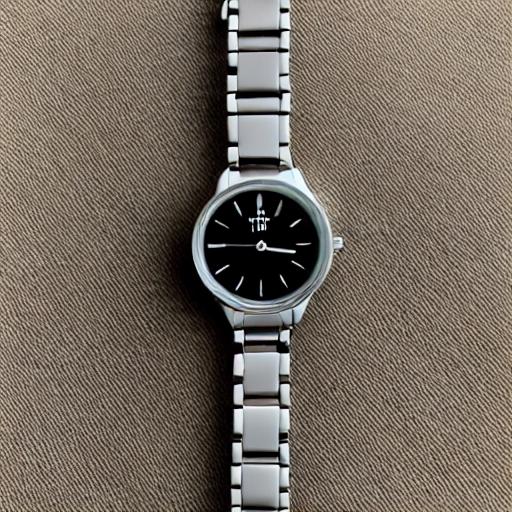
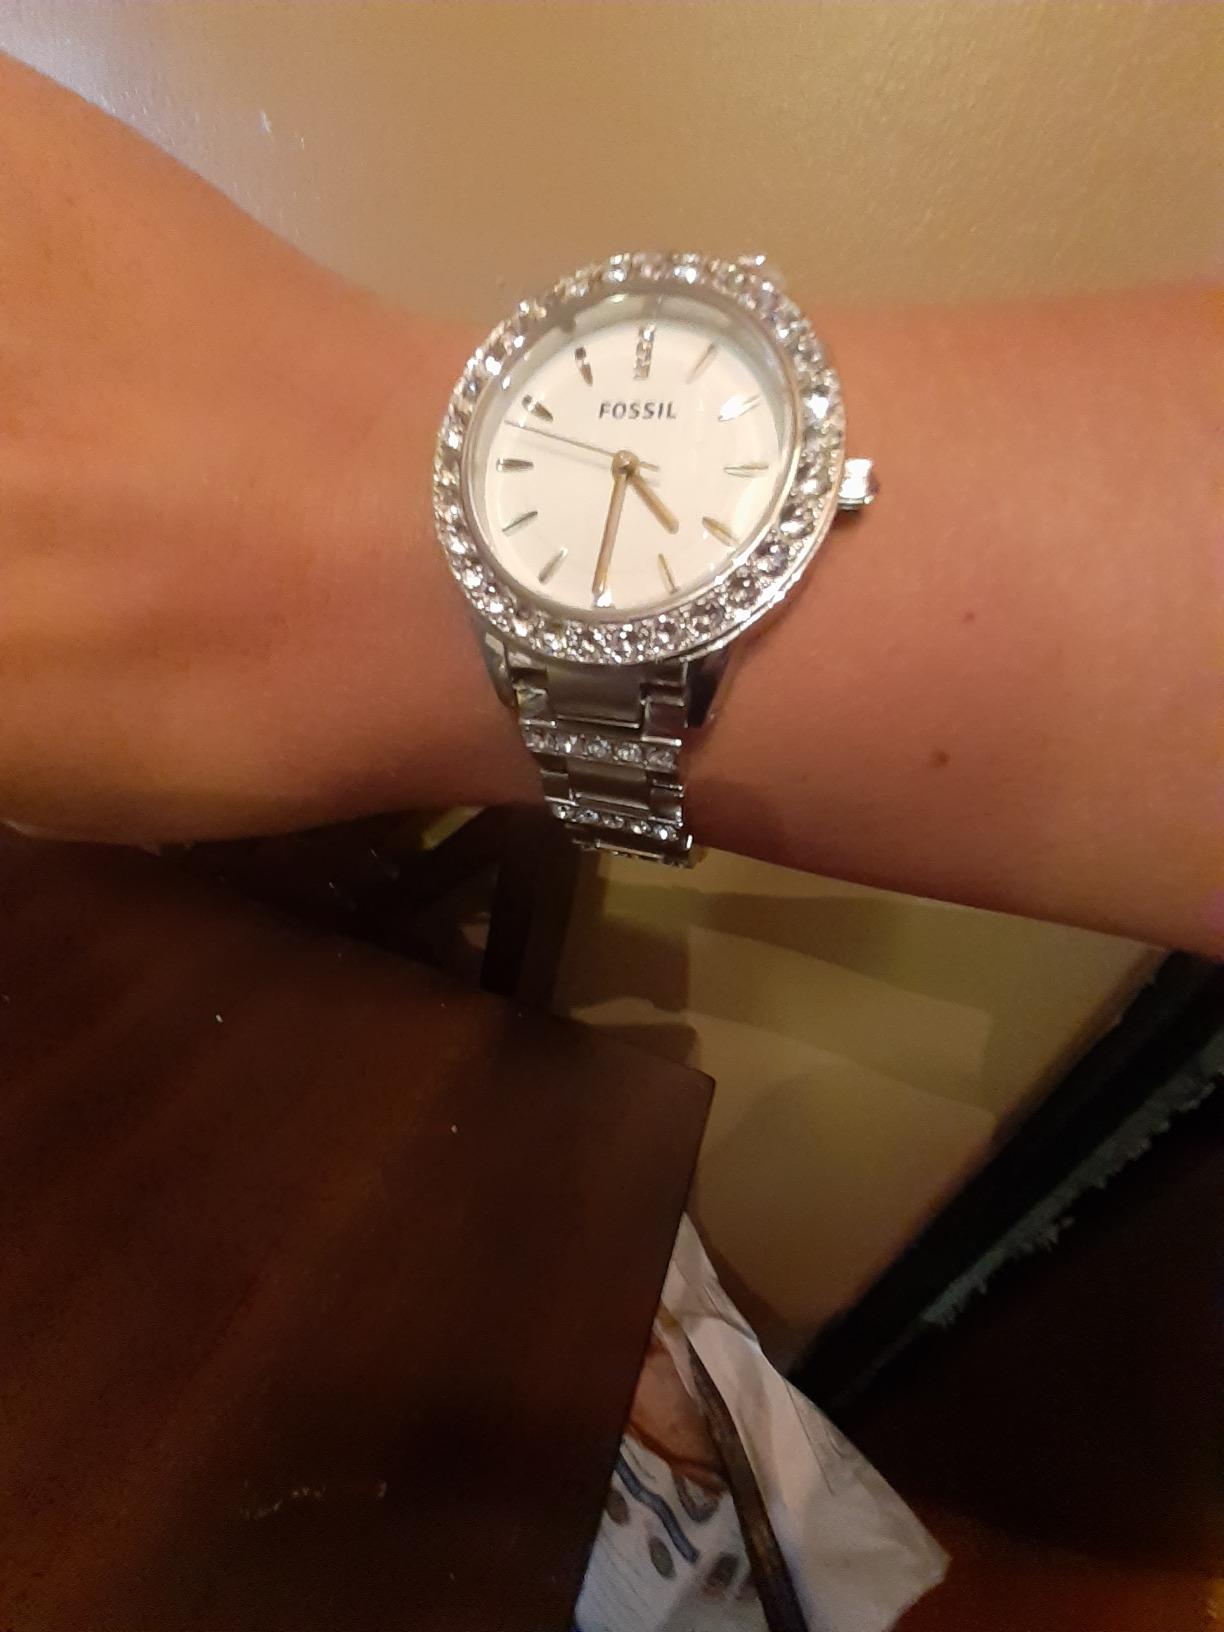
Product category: accessories_watch
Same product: no